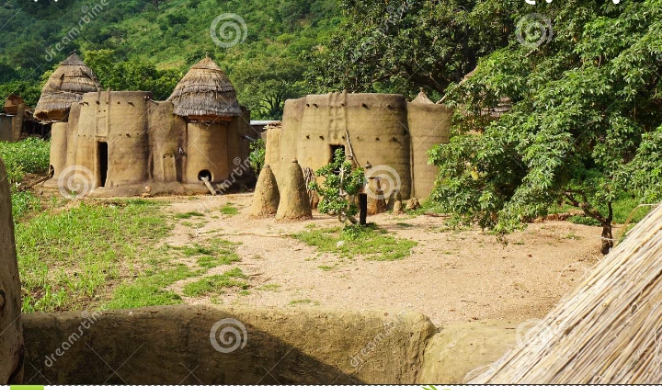
Nataal bii nataal boo xam ni ay néeg lay wone. Am na ay ñax yu bare ak i garab yu nekk ci wet gi. Daa mel ni kenn dëkku fi. Loolu lay nuru.